Shilo (Israeli settlement)

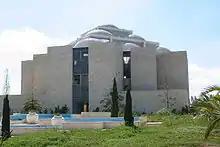
Yeshiva building under construction

Yeshivat Hesder Shilo was founded in 1979 and has over 100 students including 25 Kollel members. As a hesder yeshiva, the students of Shilo combine intensive studies with service in the IDF. The Rosh Yeshiva is Rabbi Aviv Gamliel, while Rabbi Michael Brom, founding Rosh Yeshiva, serves as president; Rosh Kollel is Rabbi Gavriel Gabbai. Rabbi Aharon (Arele) Harel served as co-Rosh Yeshiva for five years before resigning from this position prior to the start of 5771 (October 2010). The Yeshiva emphasizes intellectual Torah study centered on Talmud and Halacha. It is, however, atypical in its parallel focus on "emunah", internalization and character development, where there are formal study sessions focusing on both Musar literature and Chassidut as part of the daily program.